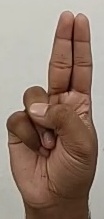
ASL sign: U